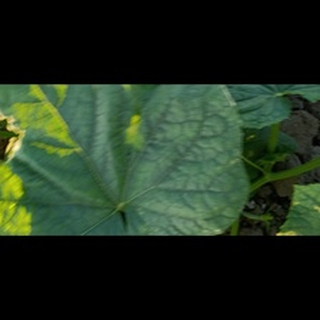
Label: healthy_cucumber